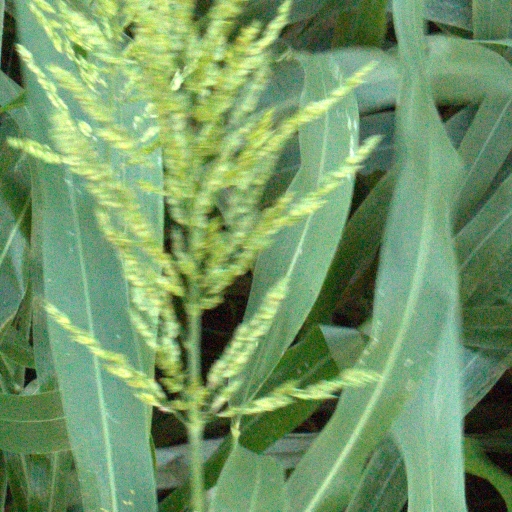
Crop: sorghum